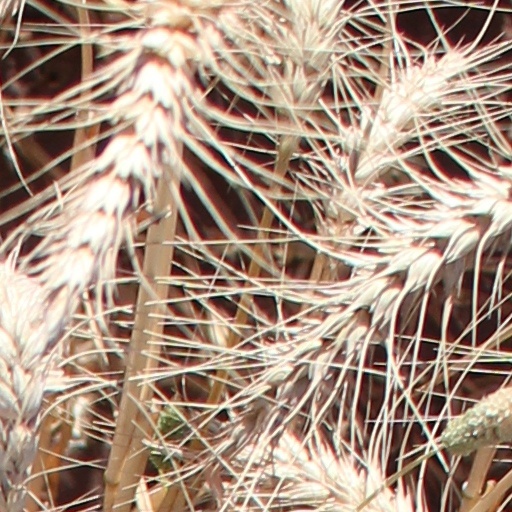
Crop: wheat